Lupu Bridge

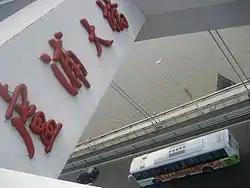
Tourists can climb to the top of the arch and view the bridge from above, as shown in this picture.

The Lupu Bridge used to be a popular tourist attraction along the Huangpu River. The bridge itself was actually also an attraction, as tourists could ascend to the observation deck at the top of the bridge. The attraction was known as "Shanghai Climb", and involved riding a high-speed elevator from the base of the bridge, and then climbing 367 steps at high altitude along the arch of the bridge to the top. The attraction entrance was located on Luban Road, at the base of the Puxi side of the bridge. The observation area provides great views of Shanghai and the Expo 2010 site during the Expo. Currently (as of 03.05.2016) the bridge is closed for sightseeing.